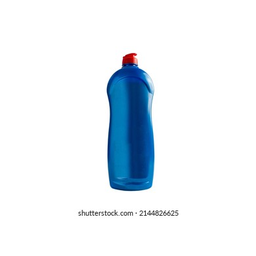
Label: plastic